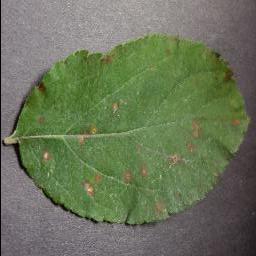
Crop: apple
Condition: cedar_rust